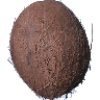
Label: Cocos 1